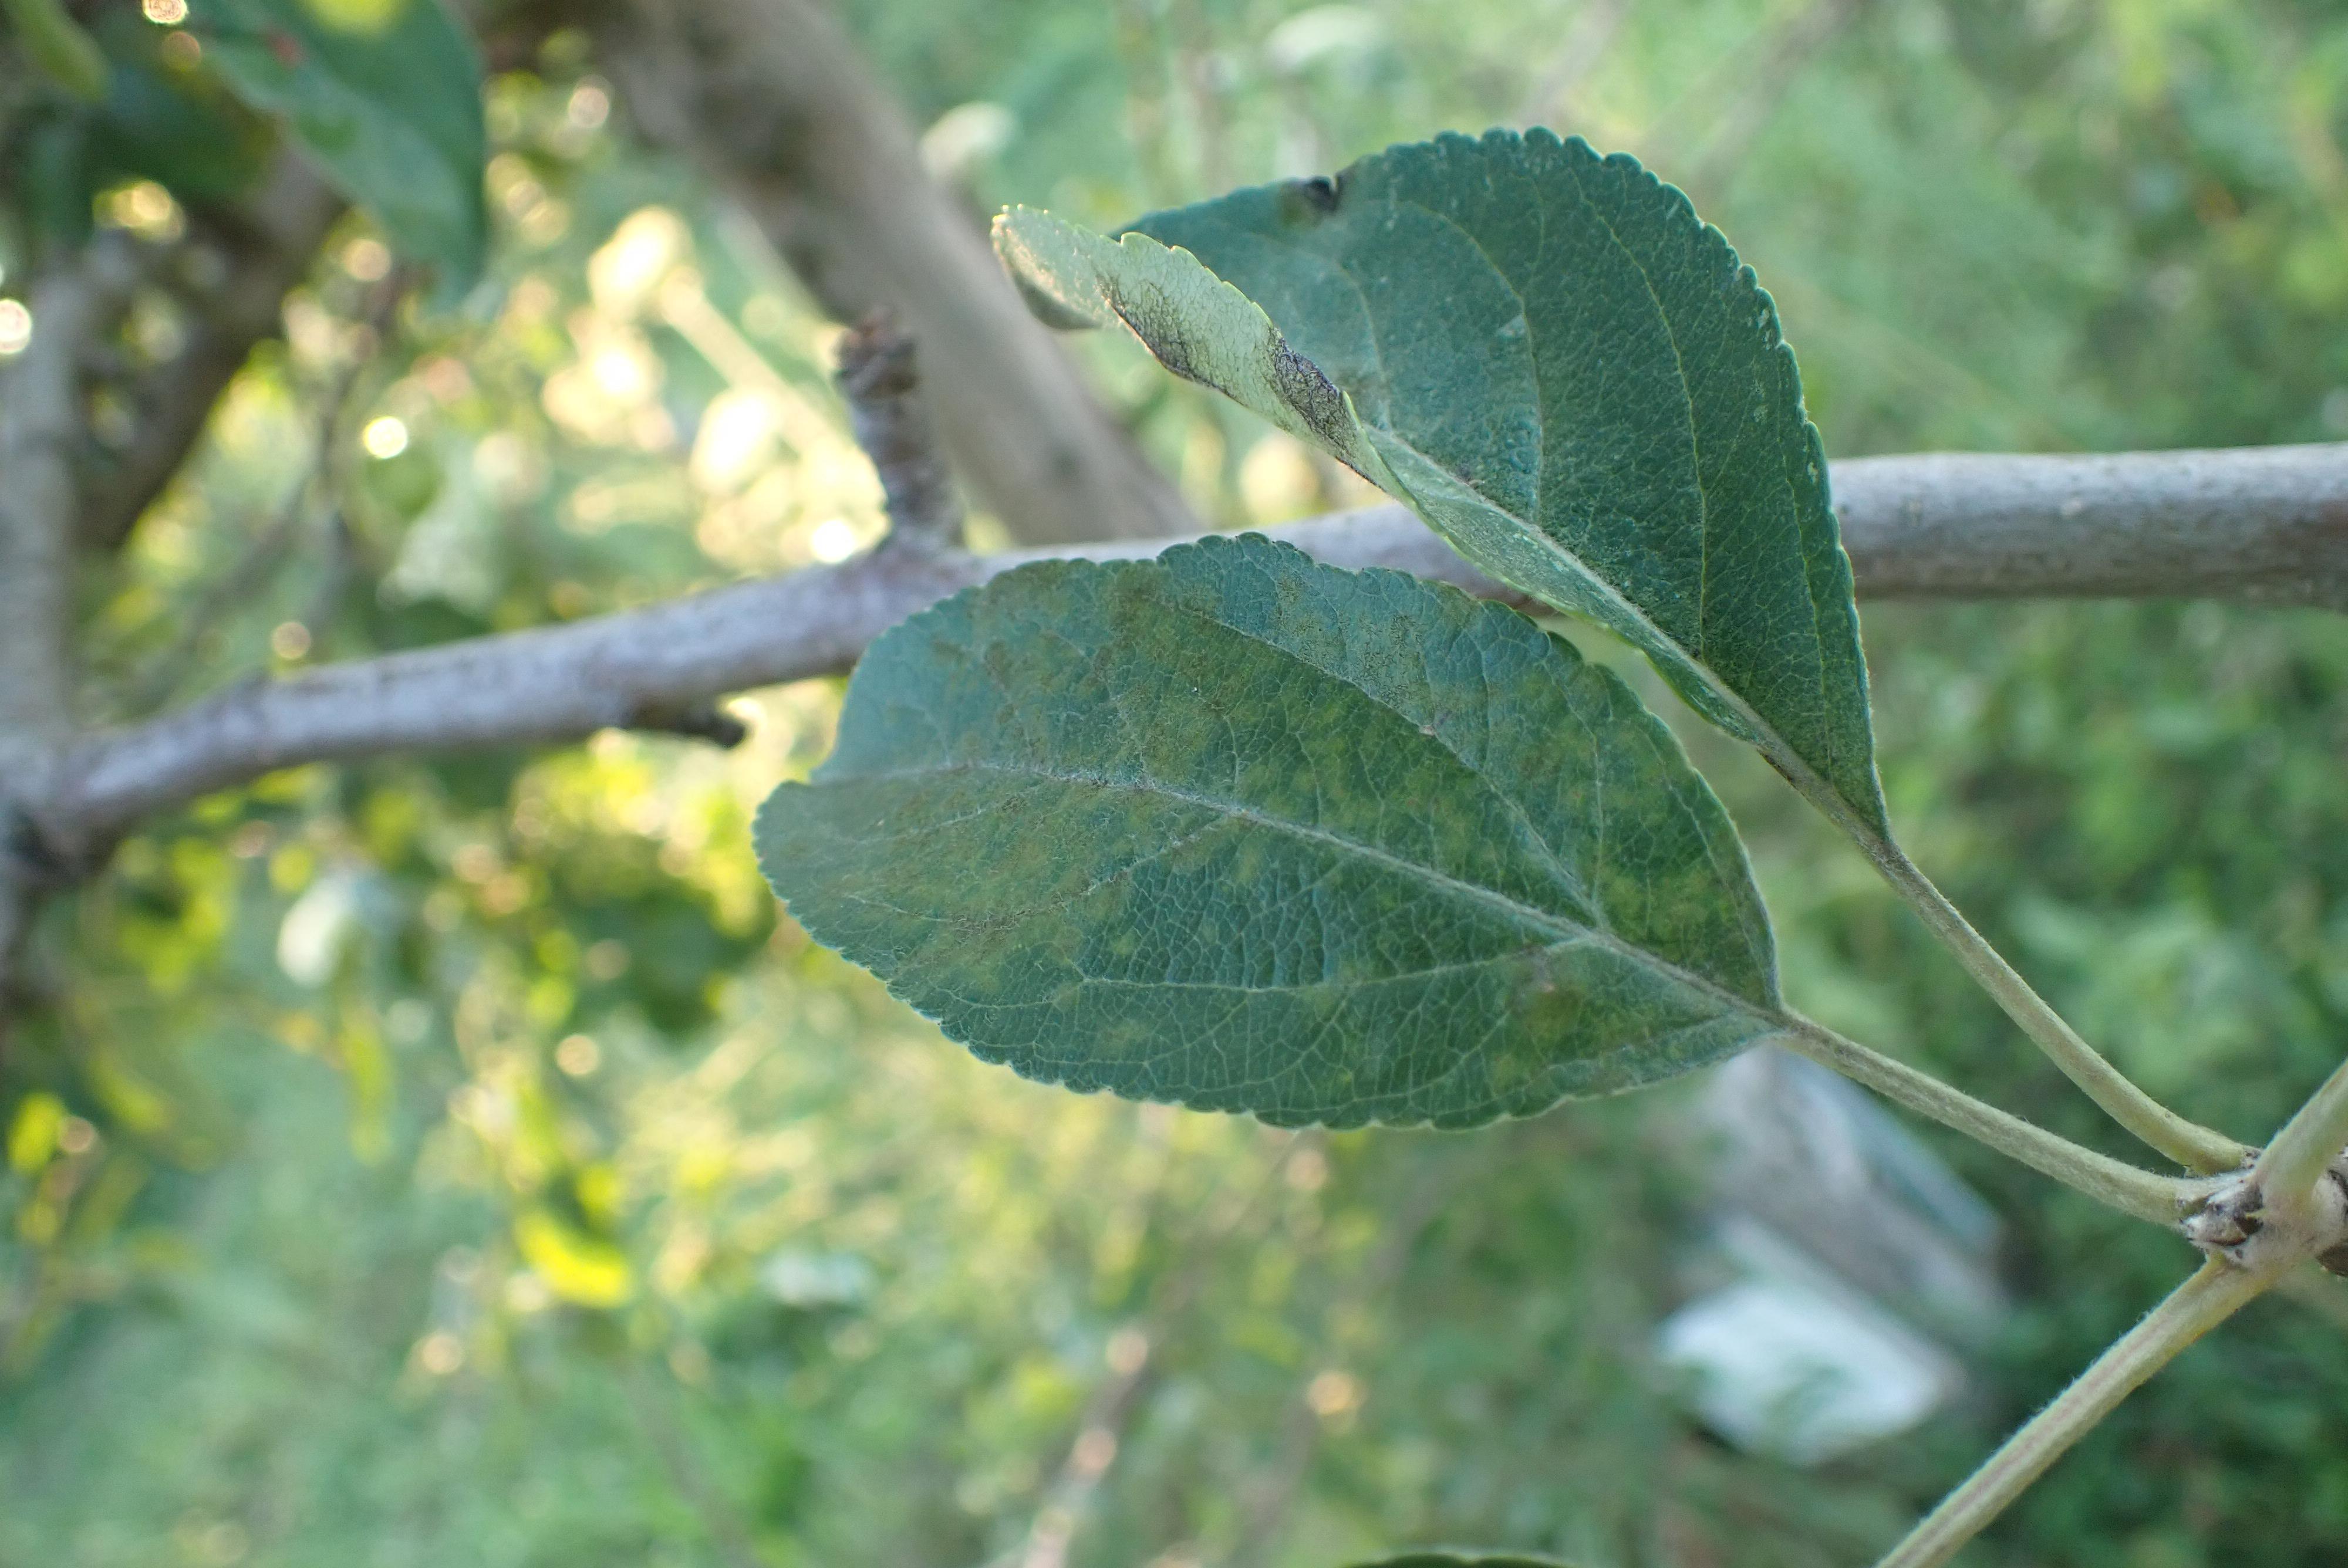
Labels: scab